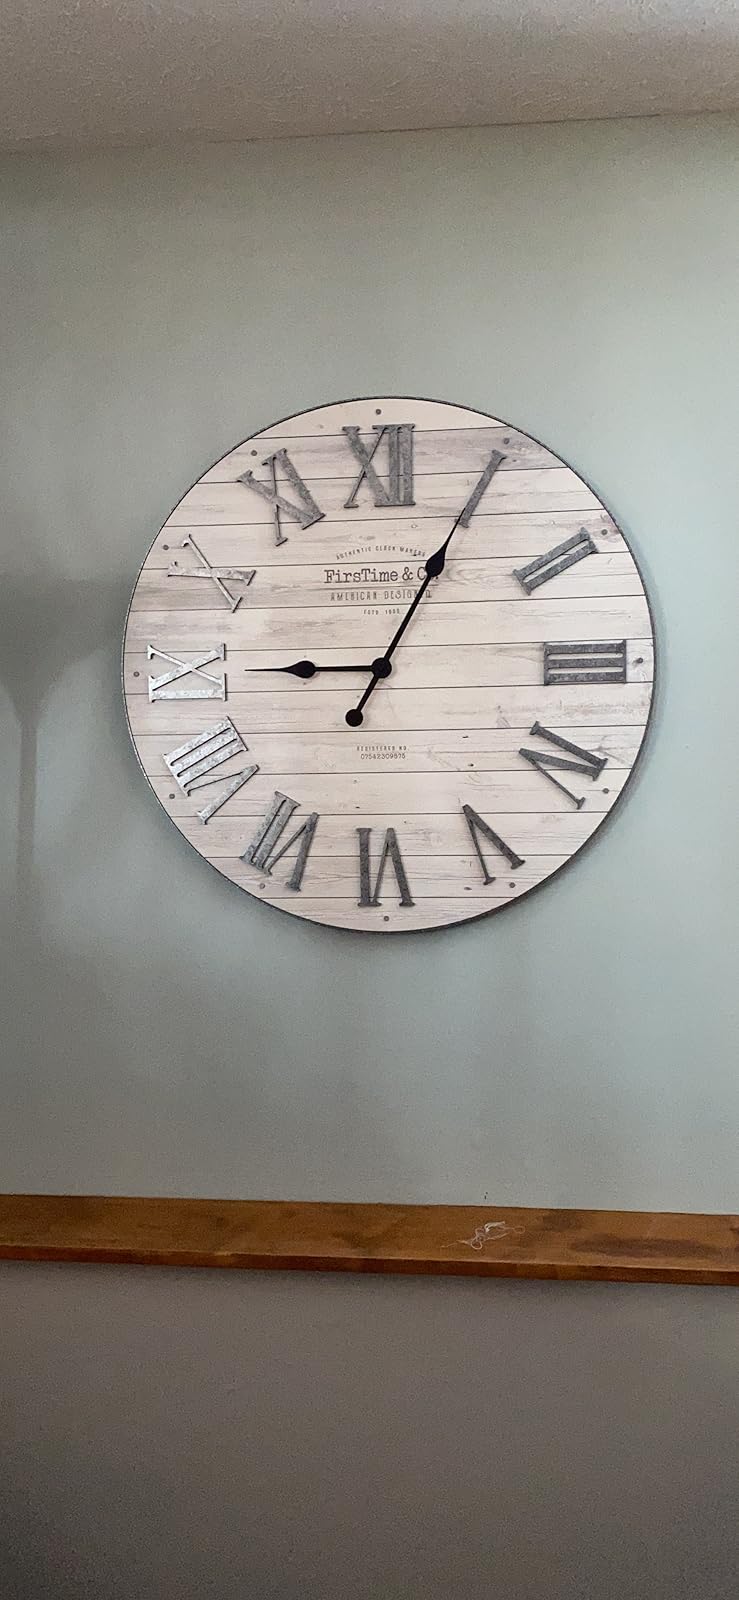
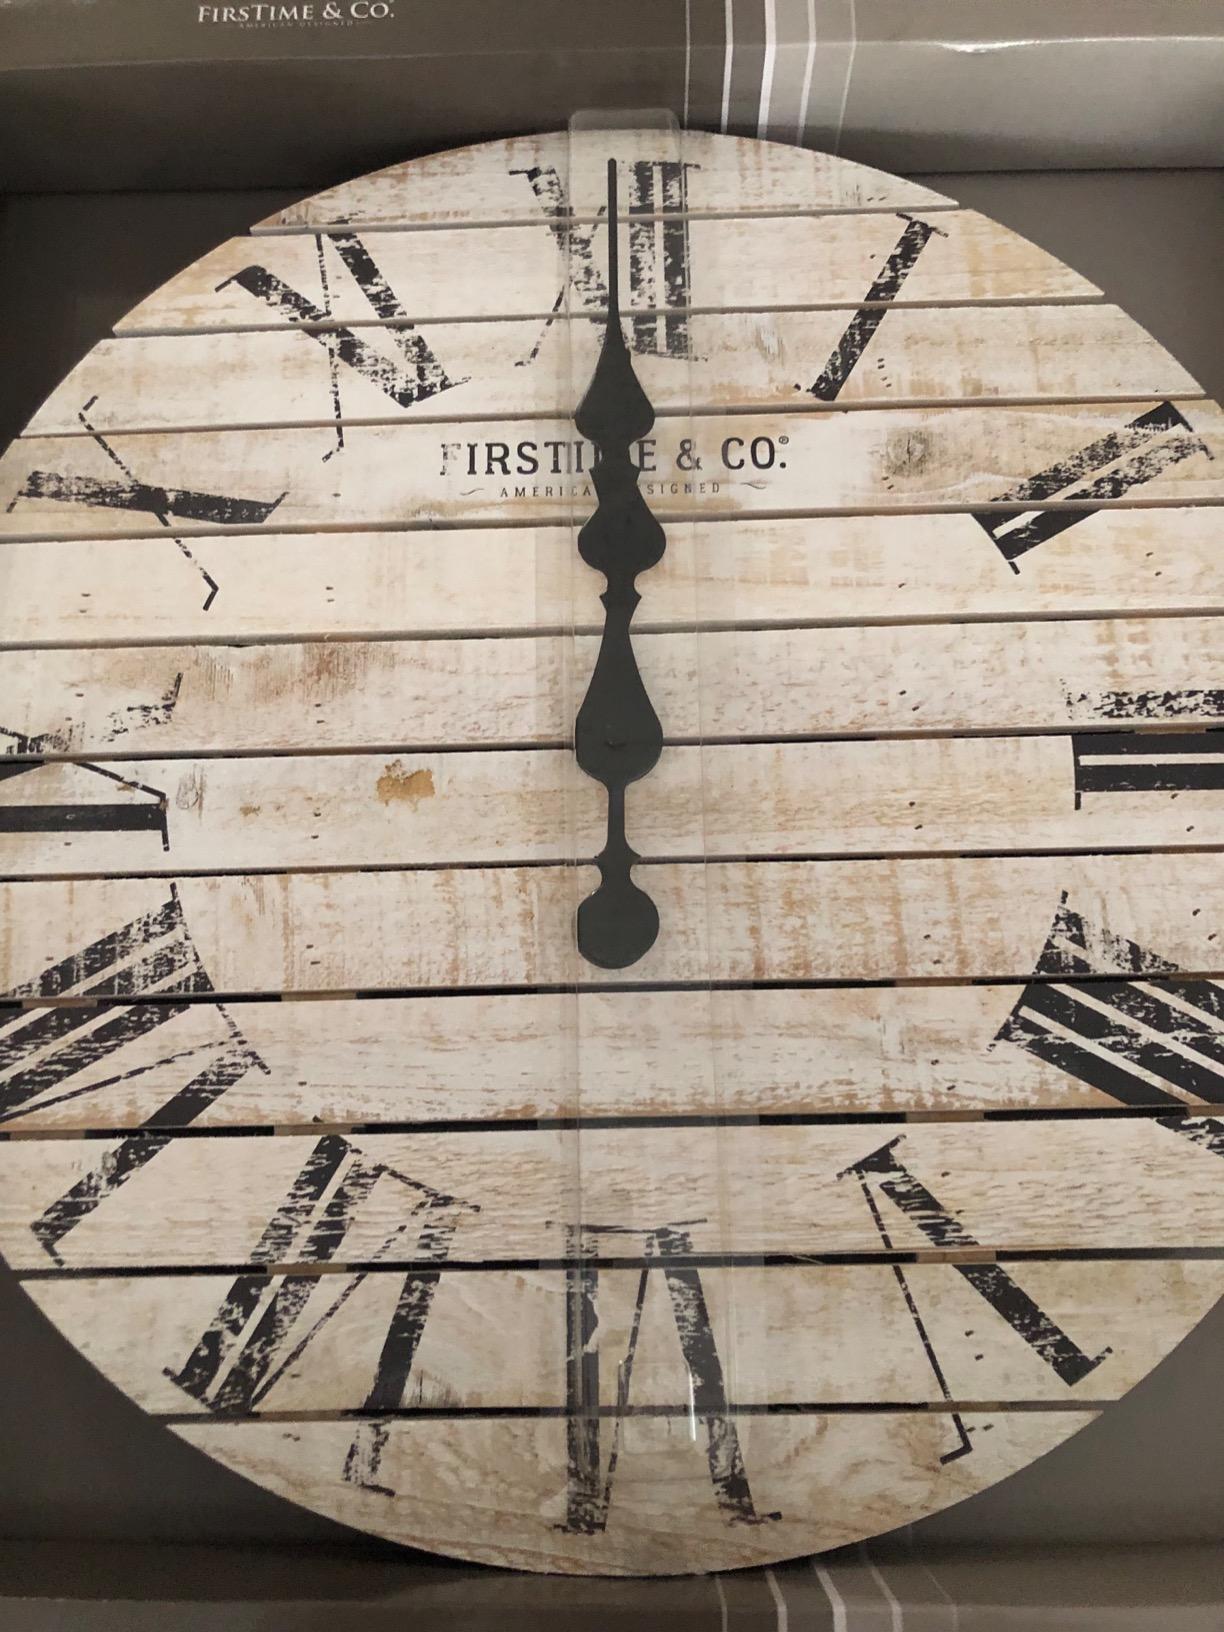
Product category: clock
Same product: no